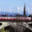
Label: train